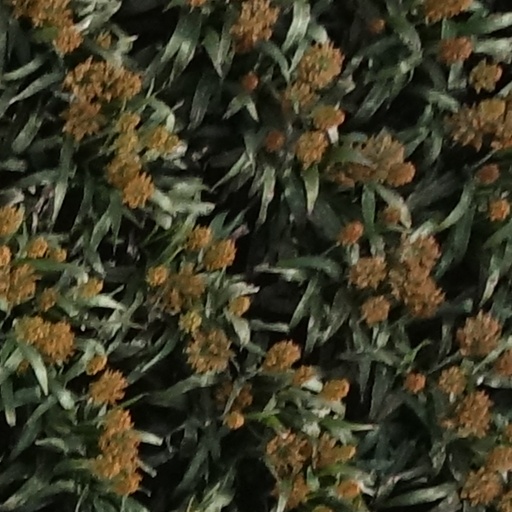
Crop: sorghum